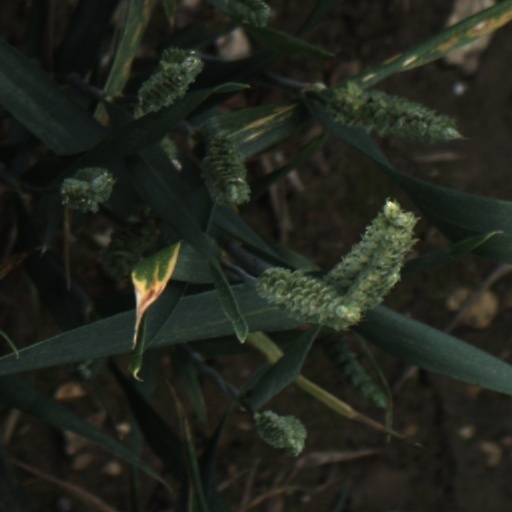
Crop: wheat